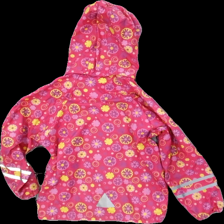
View: back
Type: Rain jacket
Category: Children
Brand: Not in the list
Brand text on label: Protech
Colors: Multicolor, Pink, Yellow, Purple
Material: 53% polyester, 44% acrylic
Pattern: Floral print
Cut: Regular
Size: 122
Season: Autumn
Price range: 50-100
Recommended usage: Reuse